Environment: real
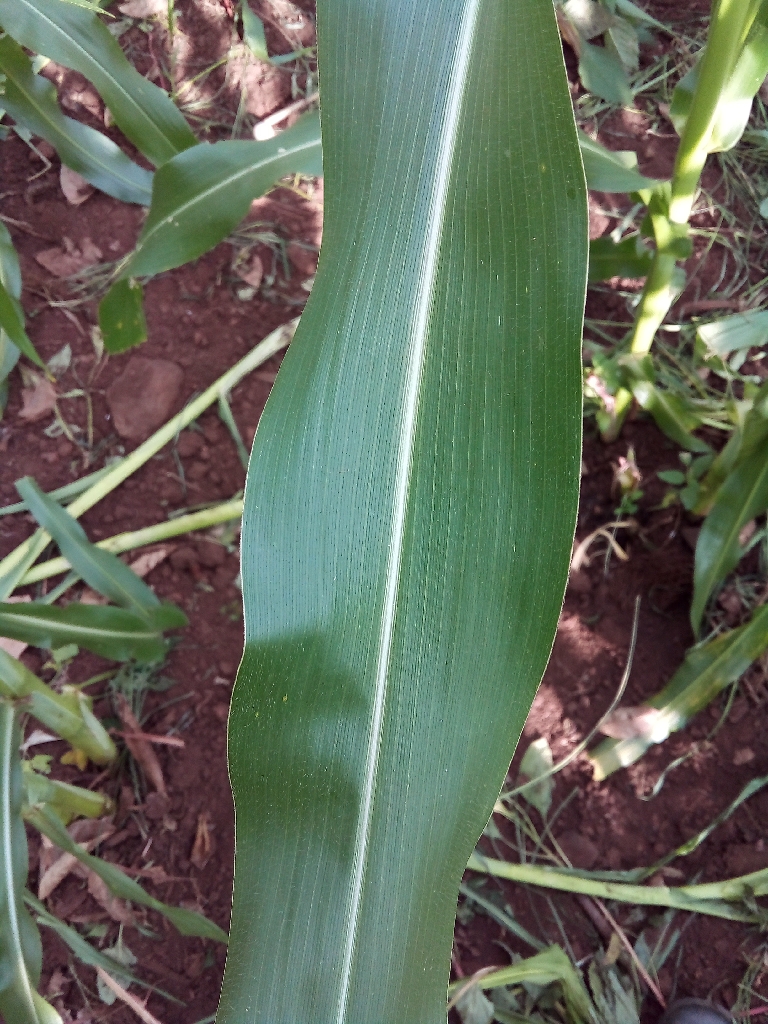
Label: healthy